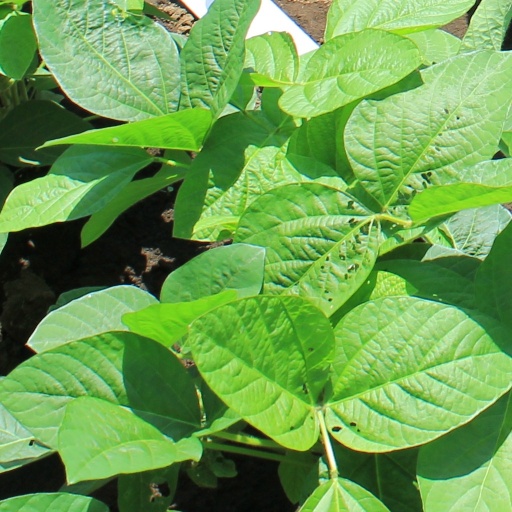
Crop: soybean